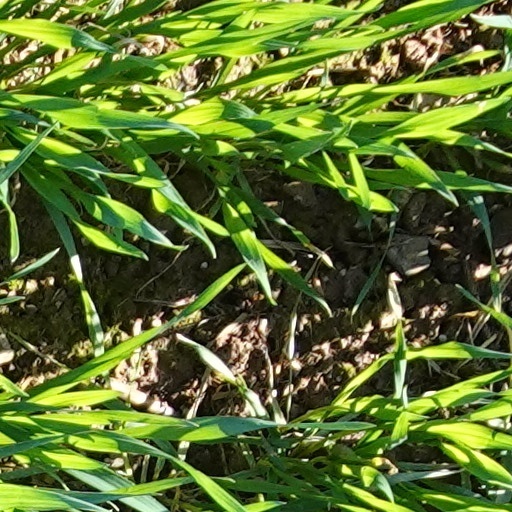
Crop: wheat